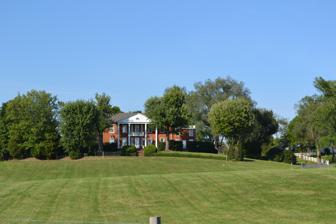
Building: Swan Pond
Country: United States of America
Year built: 1810
Historic house in West Virginia, United States For the Swan Pond in Manlius, New York, see Manlius (village), New York § Parks . United States historic place Swan Pond U.S. National Register of Historic Places U.S. Historic district Contributing property Swan Pond Manor, September 2012 Show map of West Virginia Show map of the United States Location County Route 5/3, near Martinsburg, West Virginia Coordinates 39°28′15″N 77°52′25″W / 39.47083°N 77.87361°W / 39.47083; -77.87361 Area 4 acres (1.6 ha) Built 1810 Architectural style Georgian, Federal NRHP reference No. 77001372 Added to NRHP July 29, 1977 Swan Pond , also known as "Folkland" and the Dr. Edward O. Williams House, is a historic home located near Martinsburg , Berkeley County, West Virginia , United States. It was built after 1810, and has a 2 + 1 ⁄ 2 -story, five bay wide, brick main section with a brick wing. The house is in a transitional Georgian / Federal -style. Also on the property is a 19th-century log outbuilding. As of January 11, 2023 the historic home and surrounding acreage returned to the ownership of the Folk family when former West Virginia State Delegate Michael Folk and his wife, Stella, purchased the 5 bedroom 4 bath home on the remaining approximately 60 acres. It was listed on the National Register of Historic Places in 1977.  It is located in the Swan Pond Manor Historic District . References